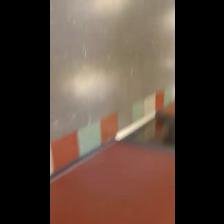
Label: NonHuman